Opening act

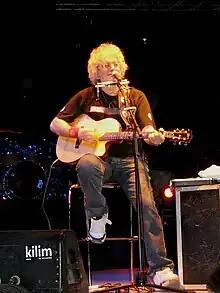
Dani Litani opening for Joe Cocker, 2008

An opening act, also known as a warm-up act, support act, supporting act or opener, is an entertainment act (musical, comedic, or otherwise), that performs at a concert before the featured act, or "headliner". Rarely, an opening act may perform again at the end of the event, or perform with the featured act after both have had a set to themselves.